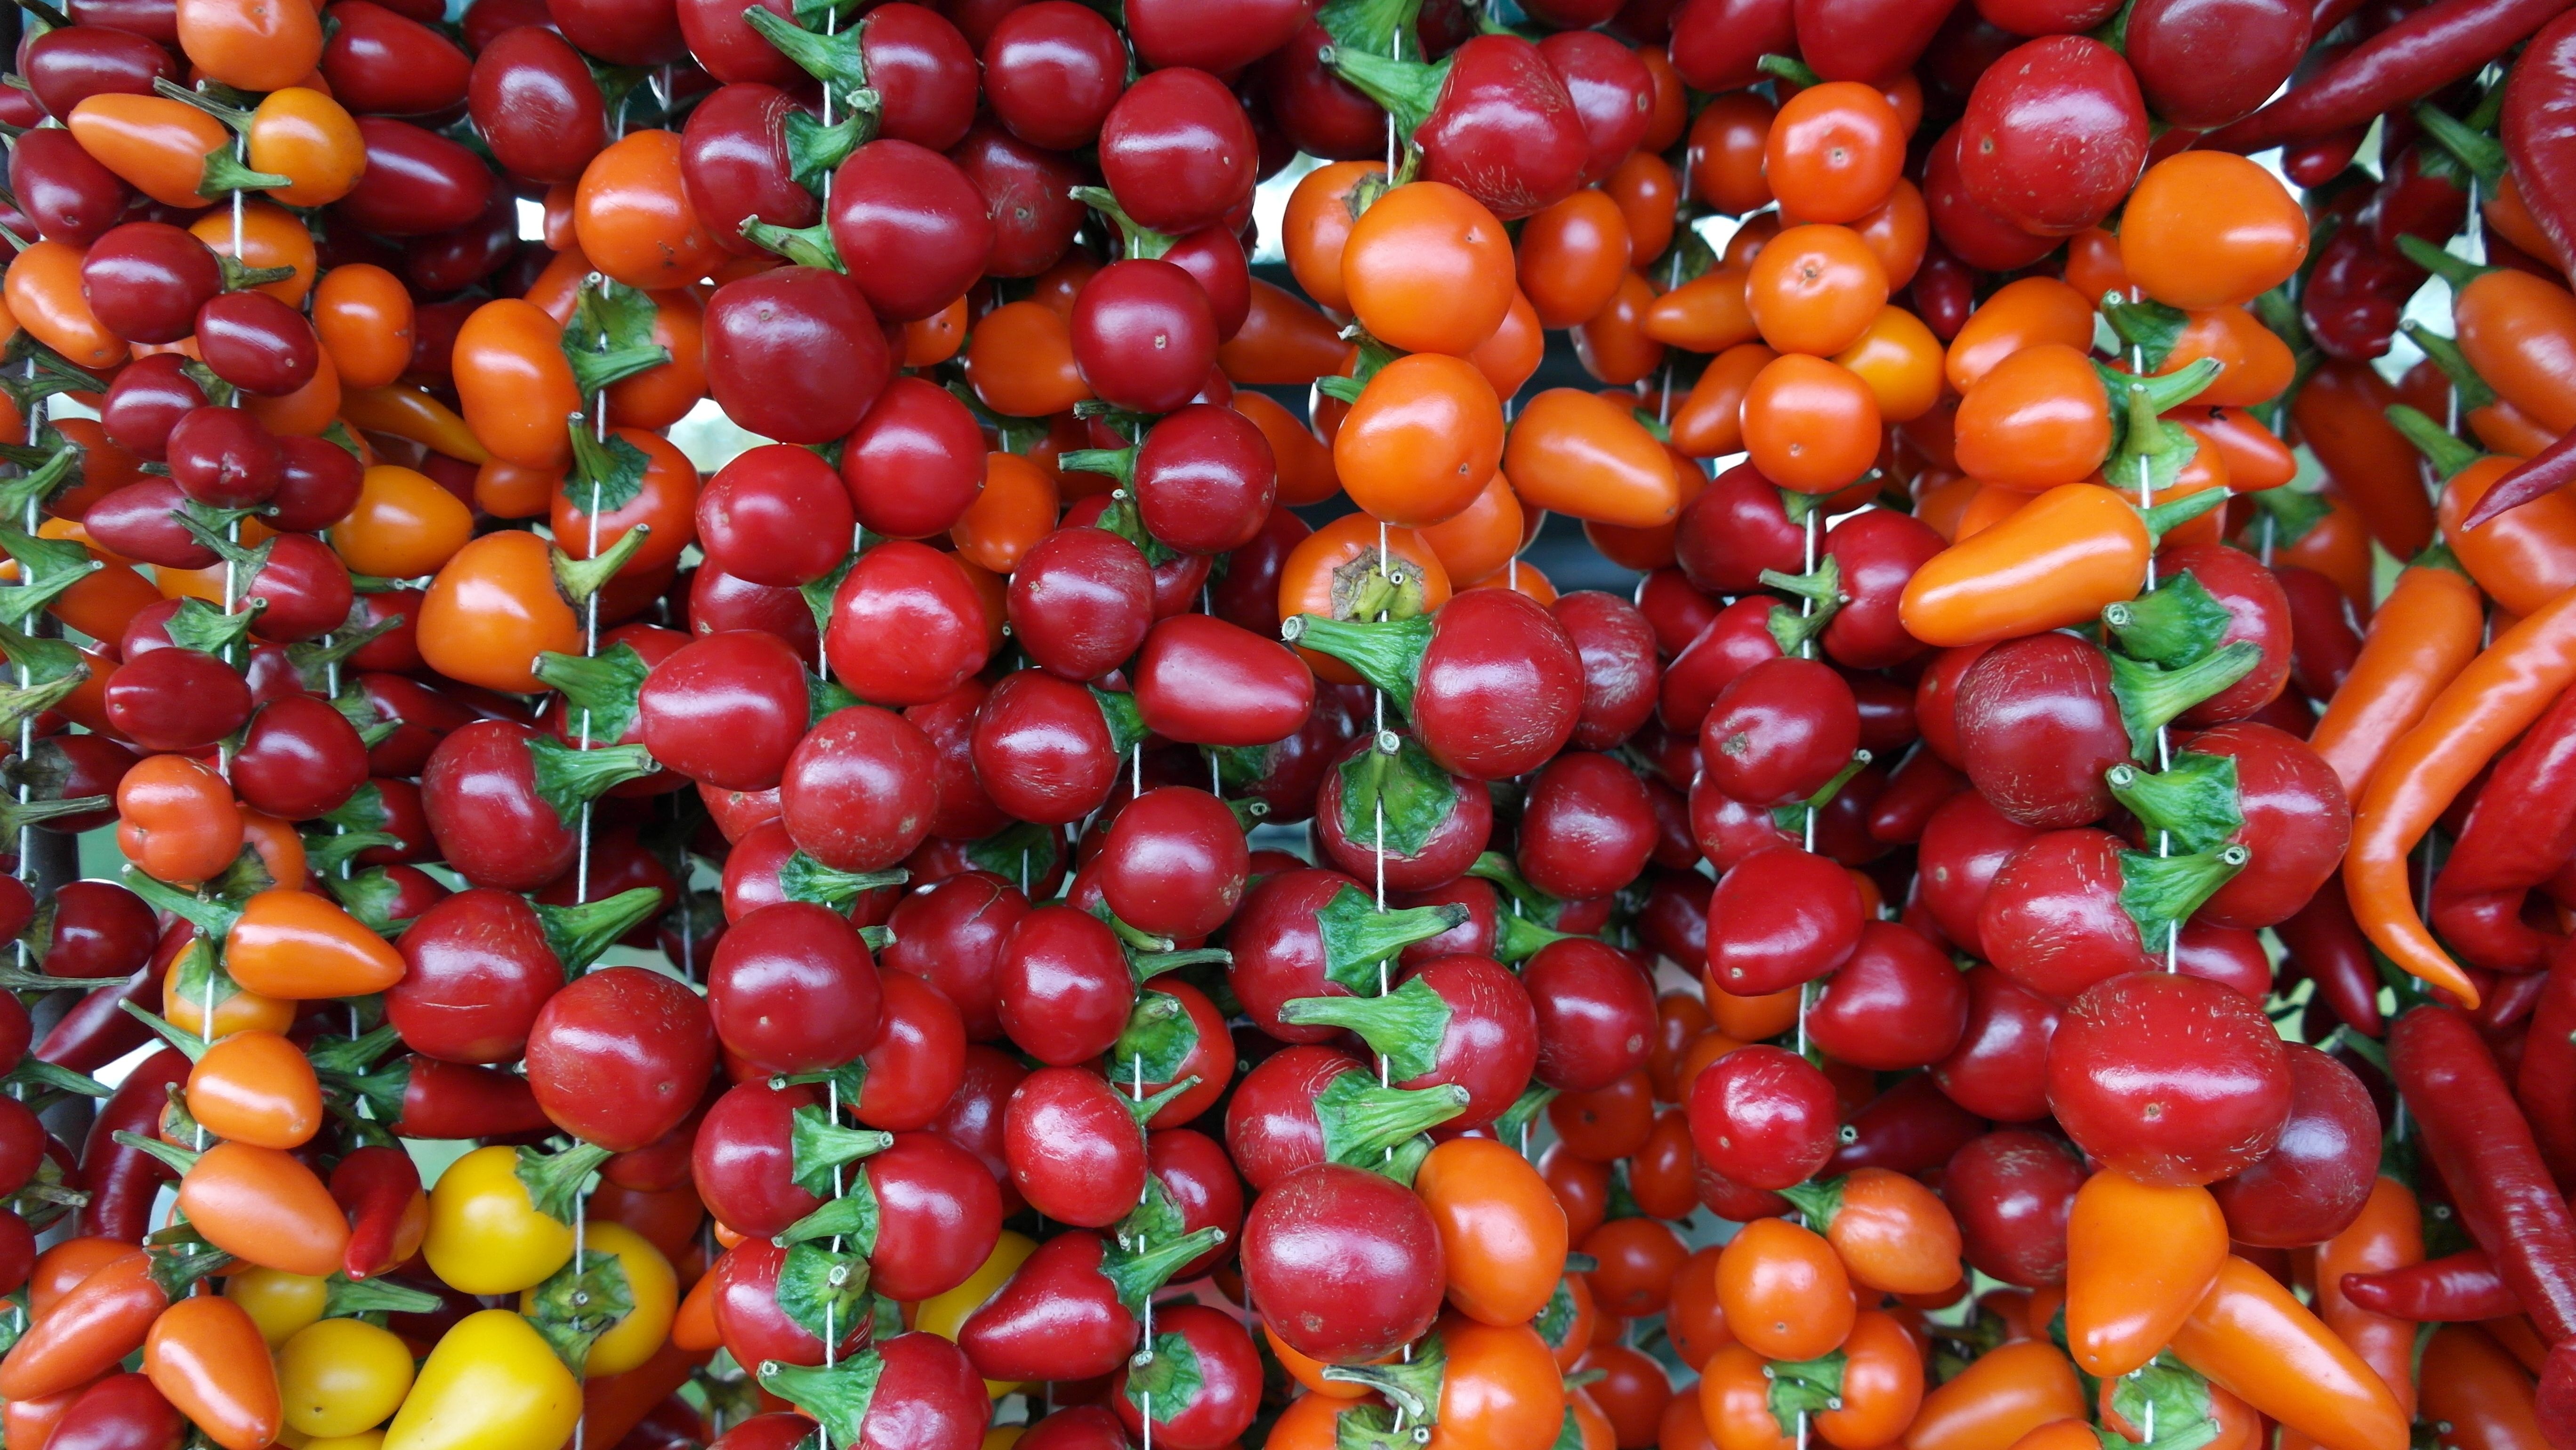
plant, fruit, orange, food, red, produce, vegetable, color, kitchen, market, colorful, healthy, eat, cook, tomato, nutrition, vegetables, frisch, benefit from, paprika, flowering plant, vitaminhaltig, land plant, apple paprika